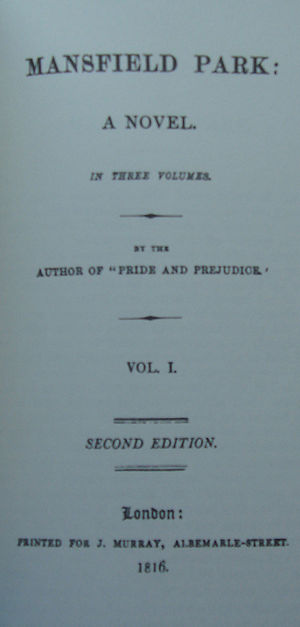
Mansfield Park
Engelsk anden udgave fra 1816
Mansfield Park er engelske forfatter Jane Austens tredje roman. Austen skrev den på Chawton Cottage fra 1811 til 1813. Den blev udgivet i 1814 af Thomas Egerton, som også udgav hendes tidligere romaner Fornuft og følelse og Stolthed og fordom. Da romanen kom i 2. udgave i 1816 var forlæggeren John Murray, der også udgav Emma. Mansfield Park blev Austens største salgssucces.